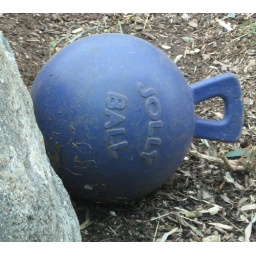
Giant Panda cub Tai Shan's blue ball at the Smithsonian National Zoological Park in Washington D.C. Comments Welcome.